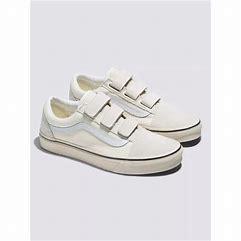
Brand: Vans
Model: Old Skool V